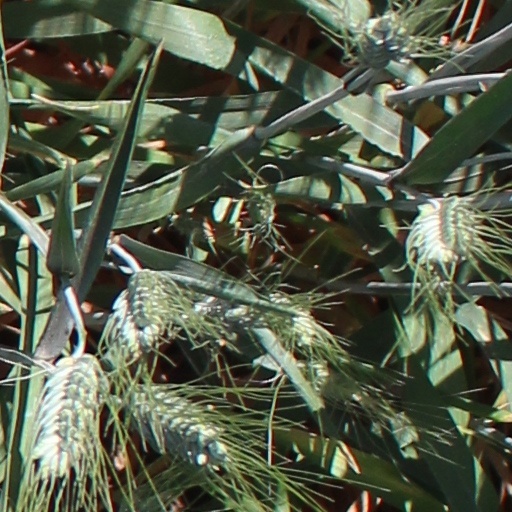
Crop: wheat